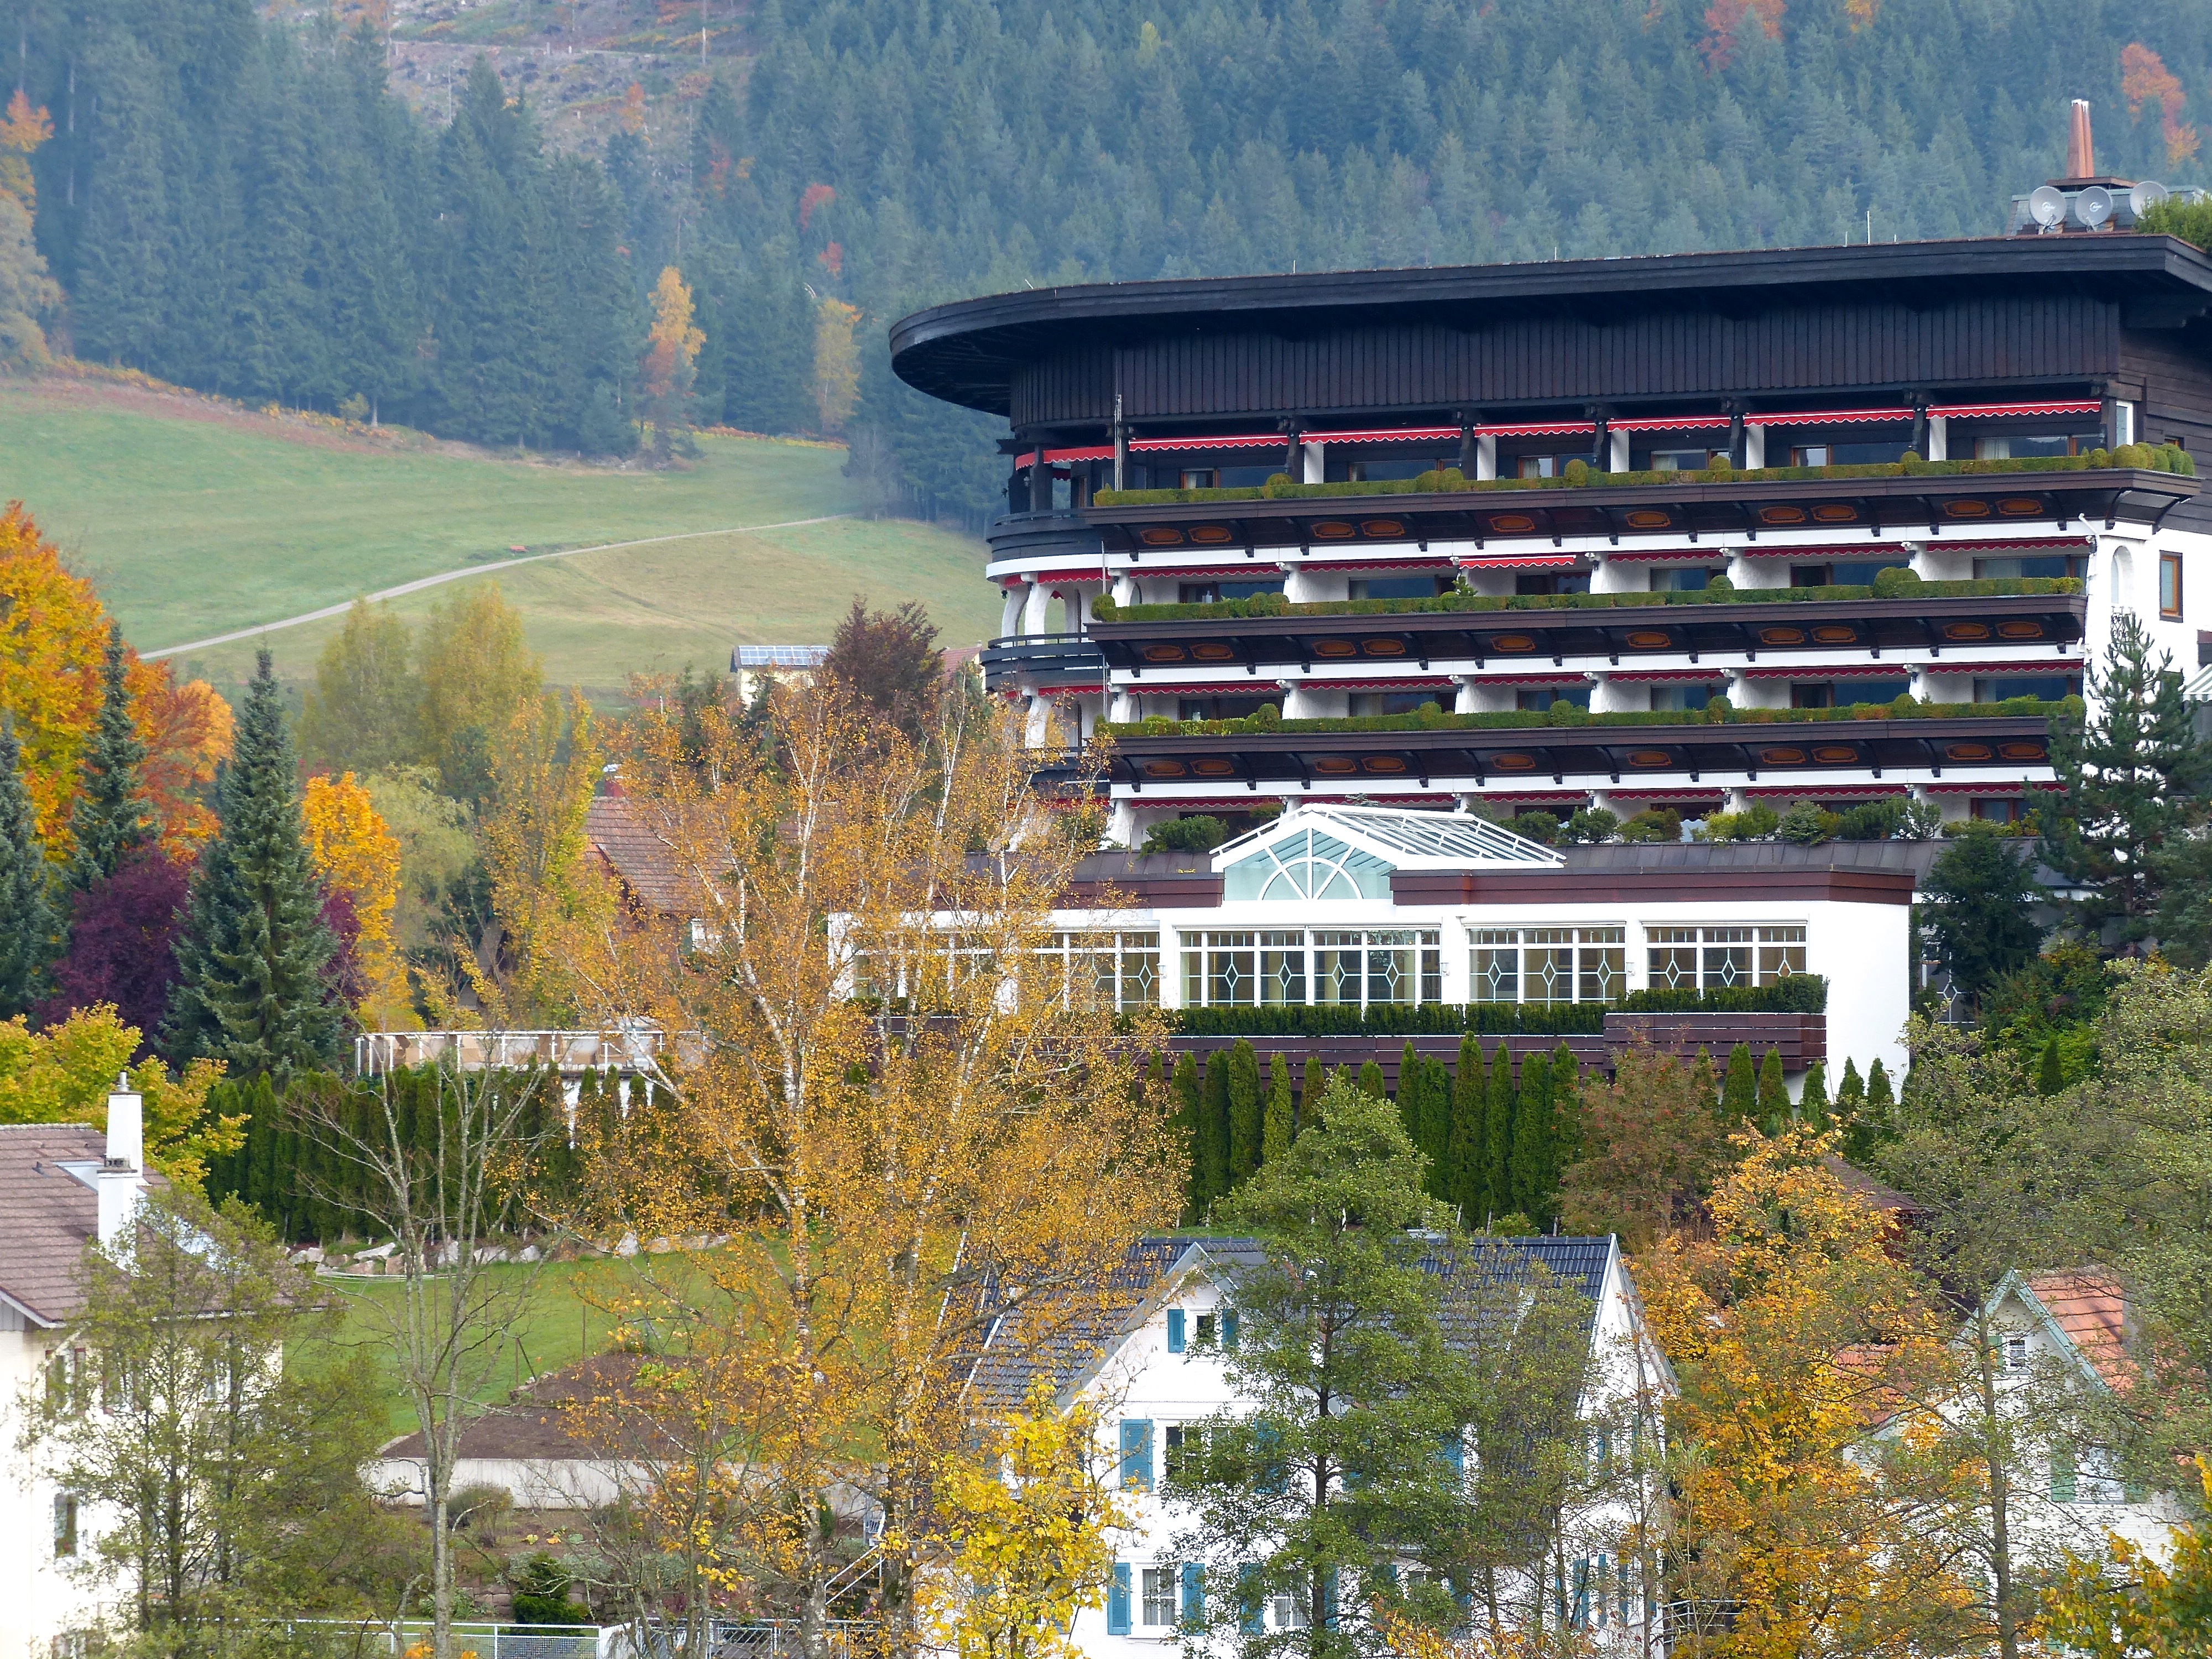
landscape, forest, mountain, hiking, fall, travel, transport, foliage, europe, autumn, black, trees, leaves, hotel, germany, schwarzwald, estate, baiersbronn, mitteltal, bareiss, residential area